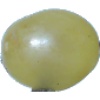
Label: Grape White 1